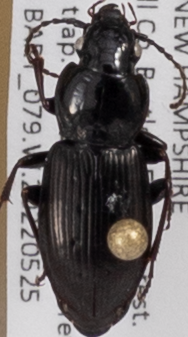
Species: Pterostichus pensylvanicus
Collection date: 2022-05-25
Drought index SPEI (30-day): -0.8
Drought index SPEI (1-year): -0.54
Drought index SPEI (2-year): -1.45